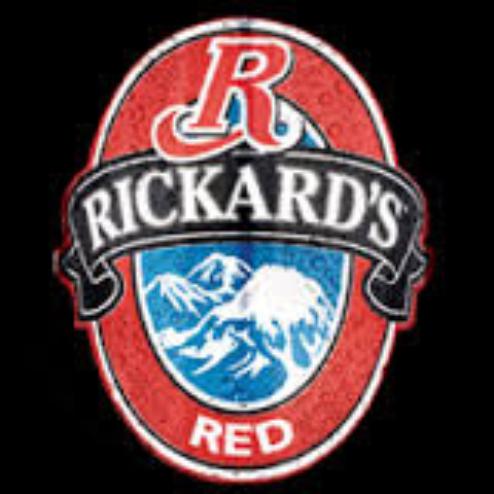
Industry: Food